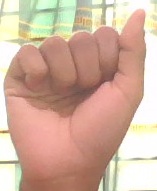
ASL sign: A